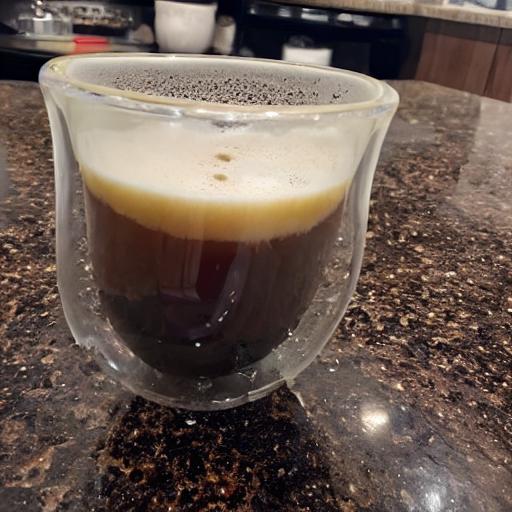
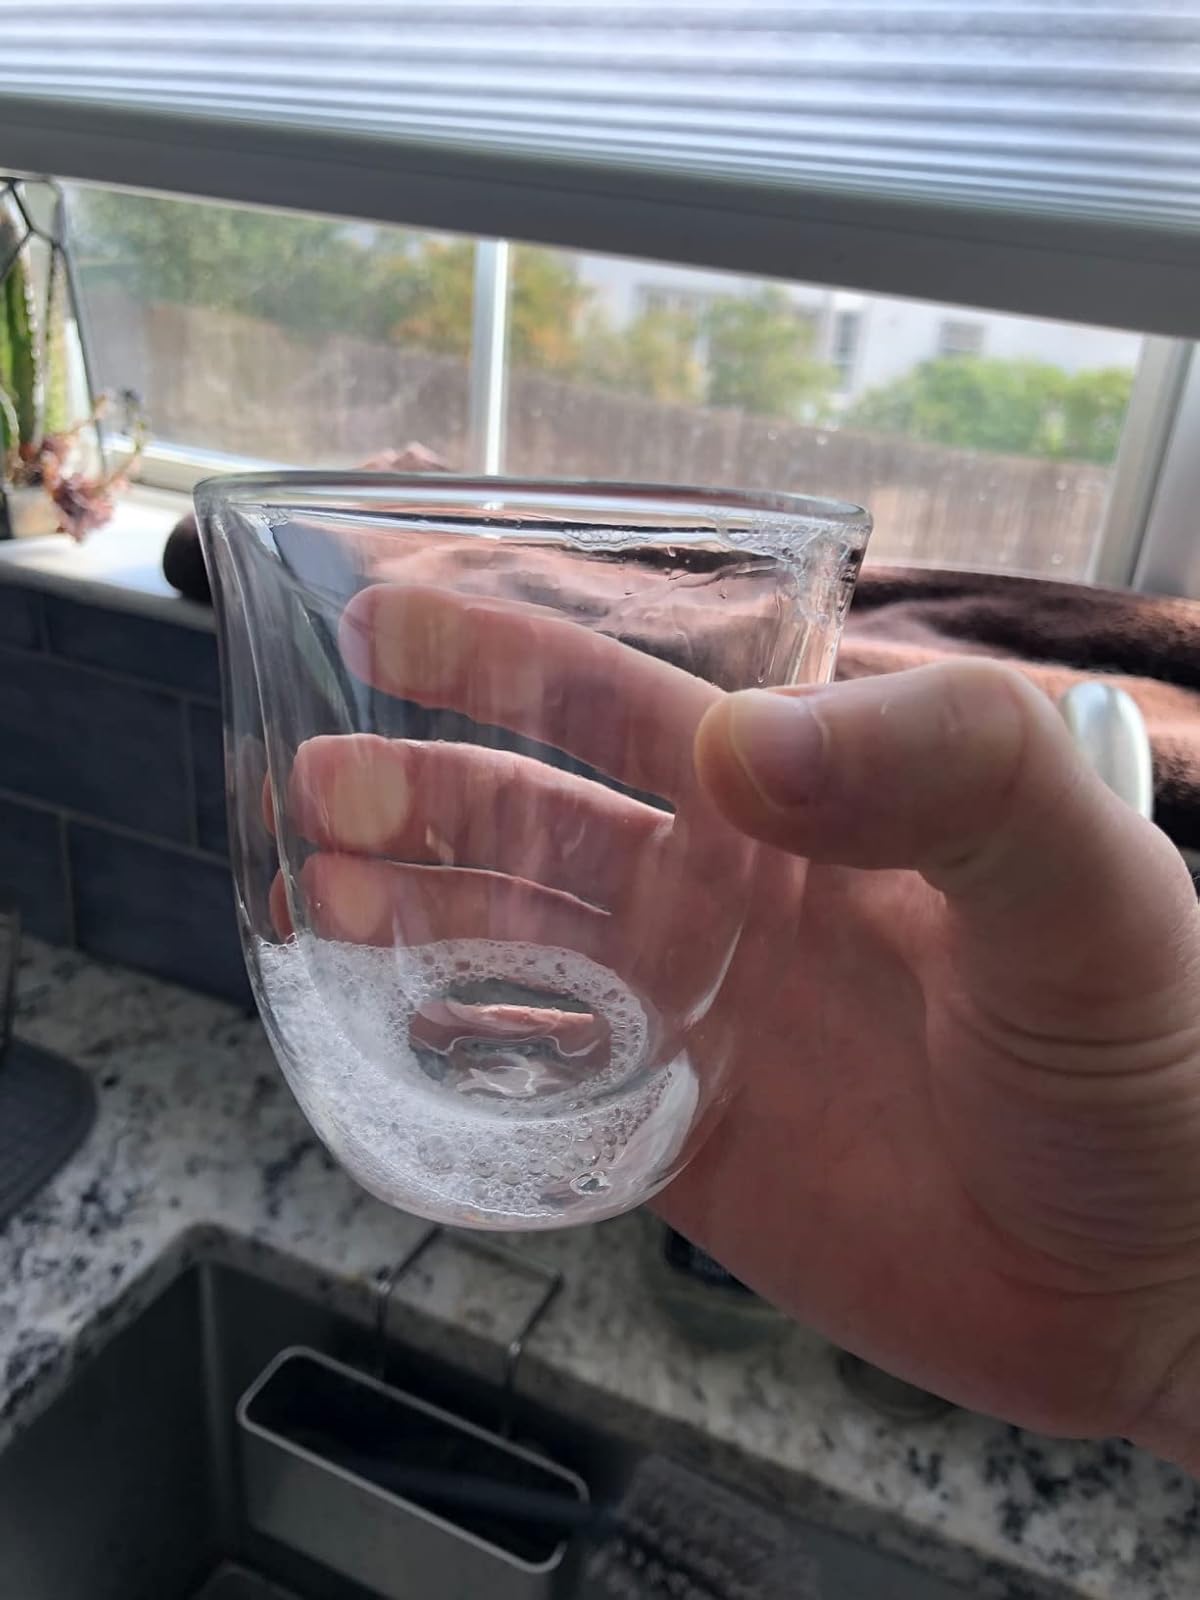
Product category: items_mug
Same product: no